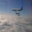
Label: airplane